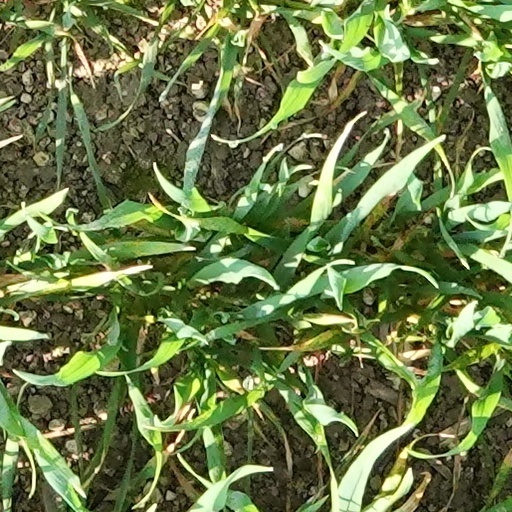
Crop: wheat